Spam (food)

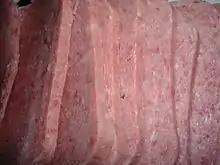
Sliced Spam (straight from the can)

Domestically, Spam's chief advantages were affordability, accessibility, and extended shelf life. Statistics from the 1990s say that 3.8 cans of Spam were consumed every second in the United States, totaling nearly 122 million cans annually. It became part of the diet of almost 30% of American households, perceived differently in various regions of the country. It is also sometimes associated with economic hardship because of its relatively low cost.